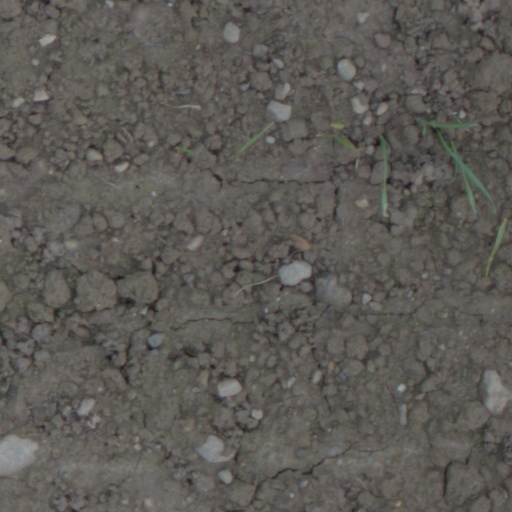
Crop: wheat